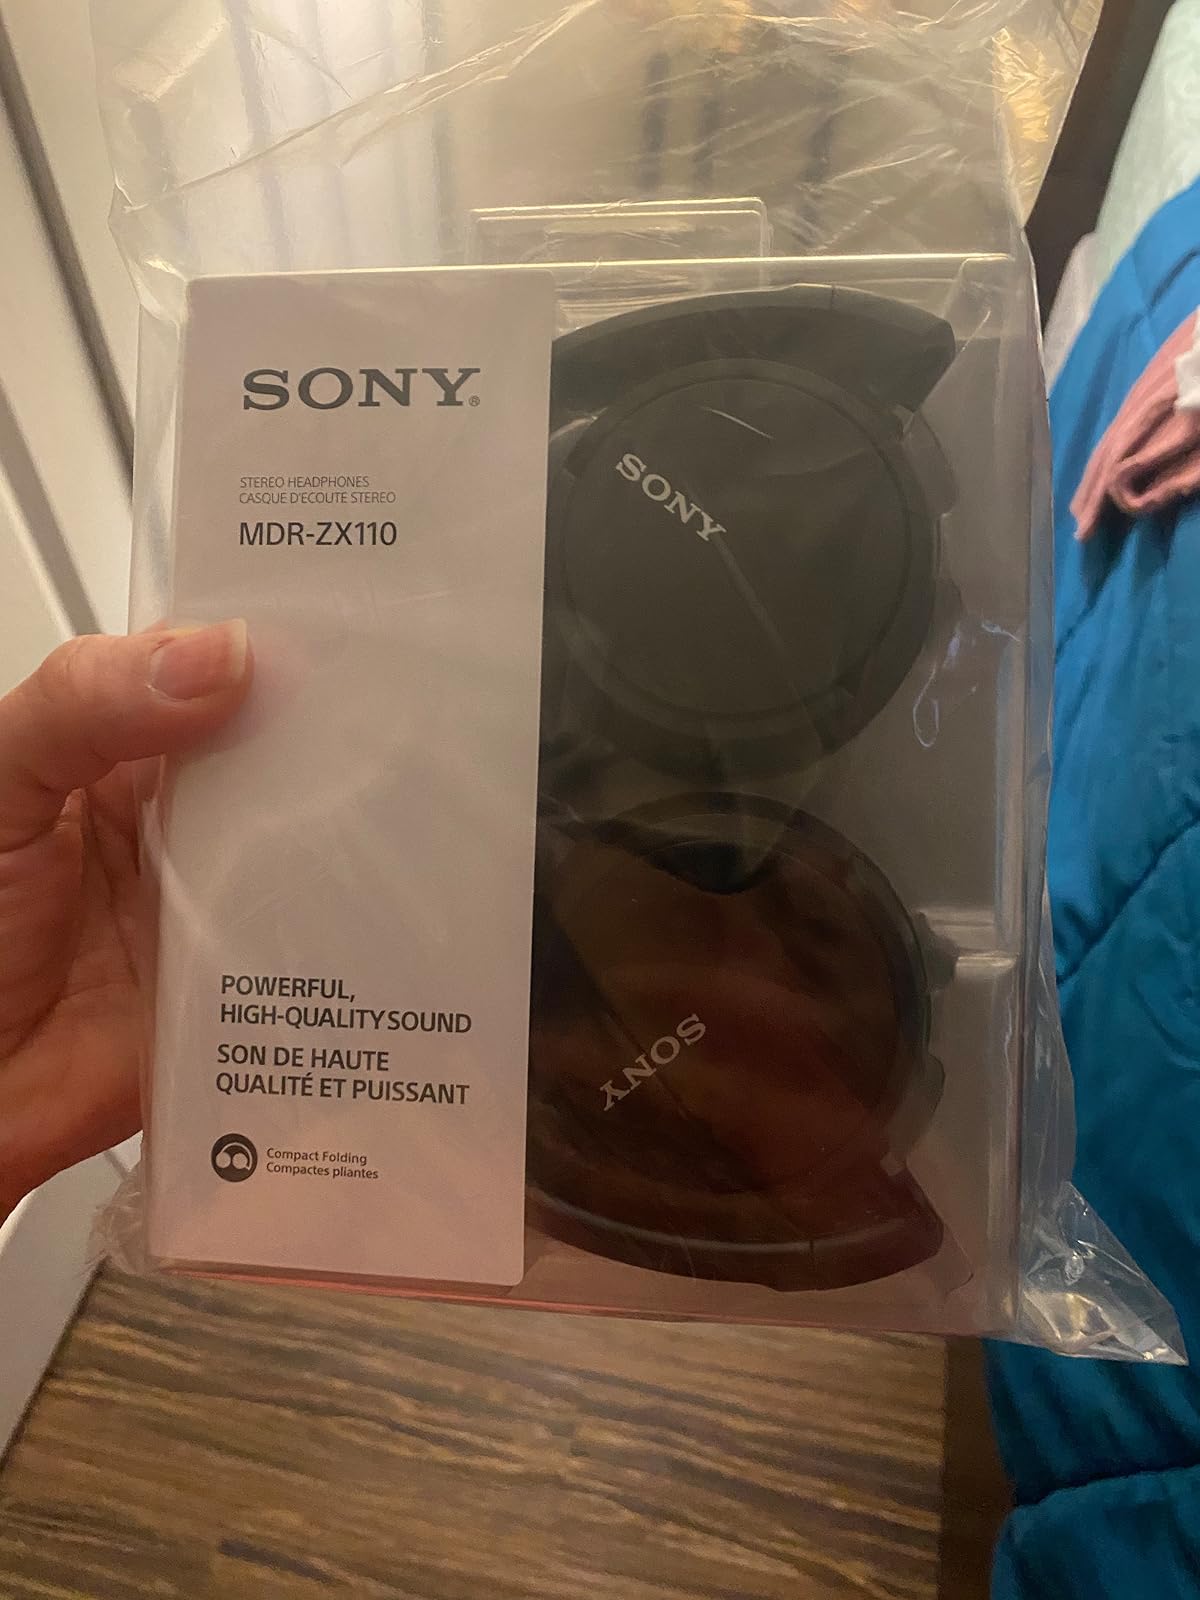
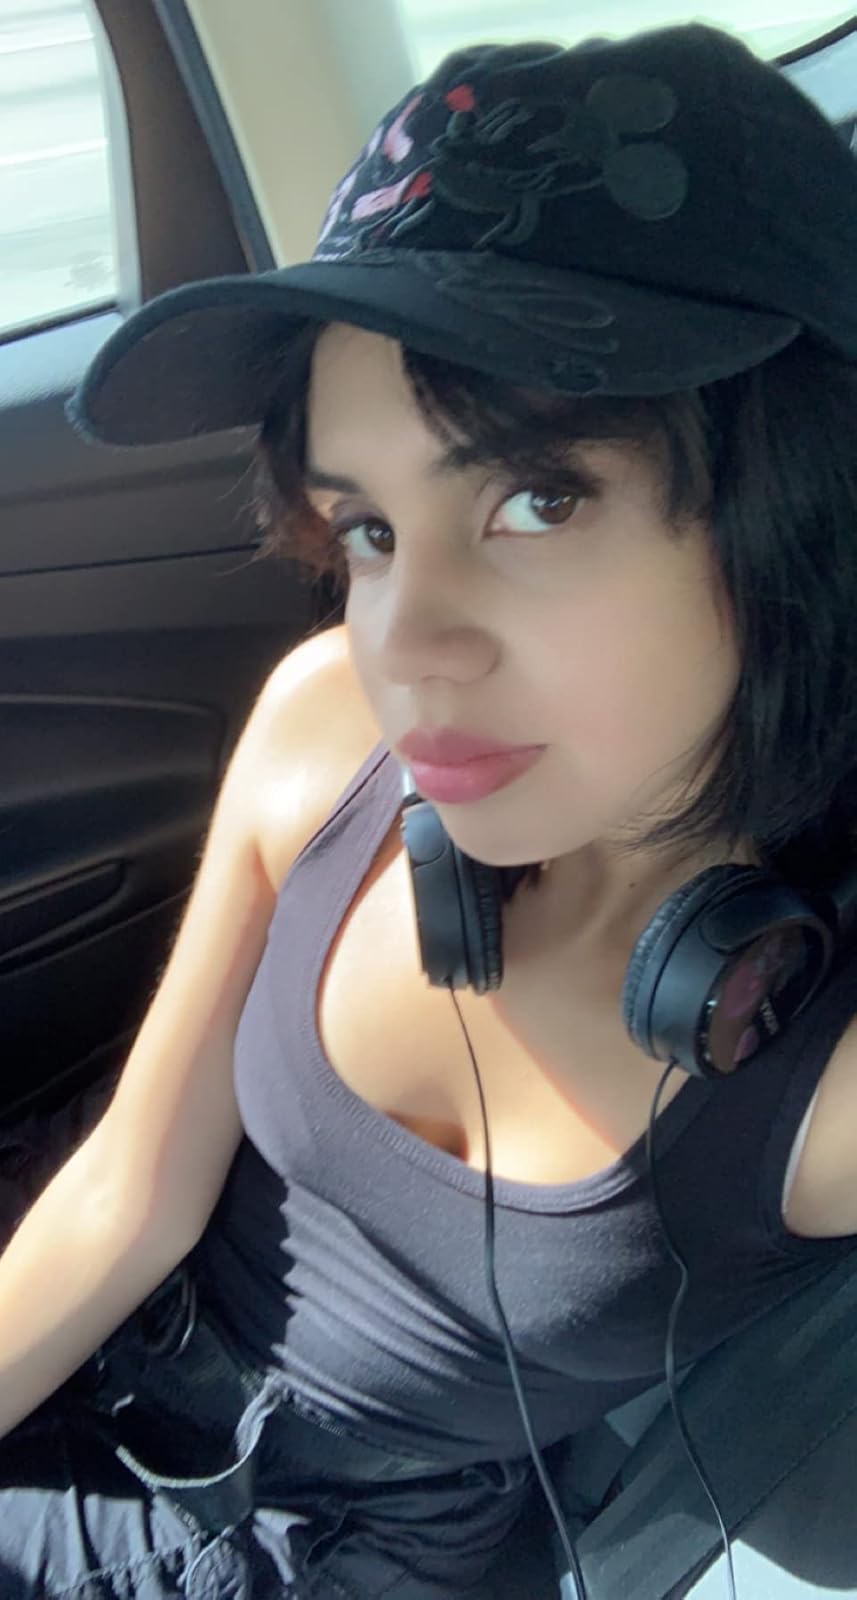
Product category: headphones
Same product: yes